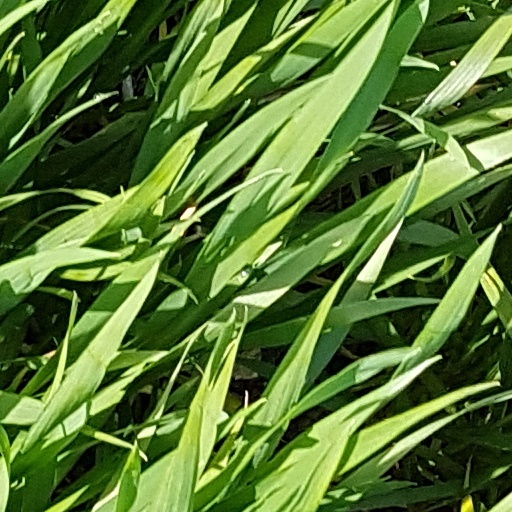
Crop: wheat